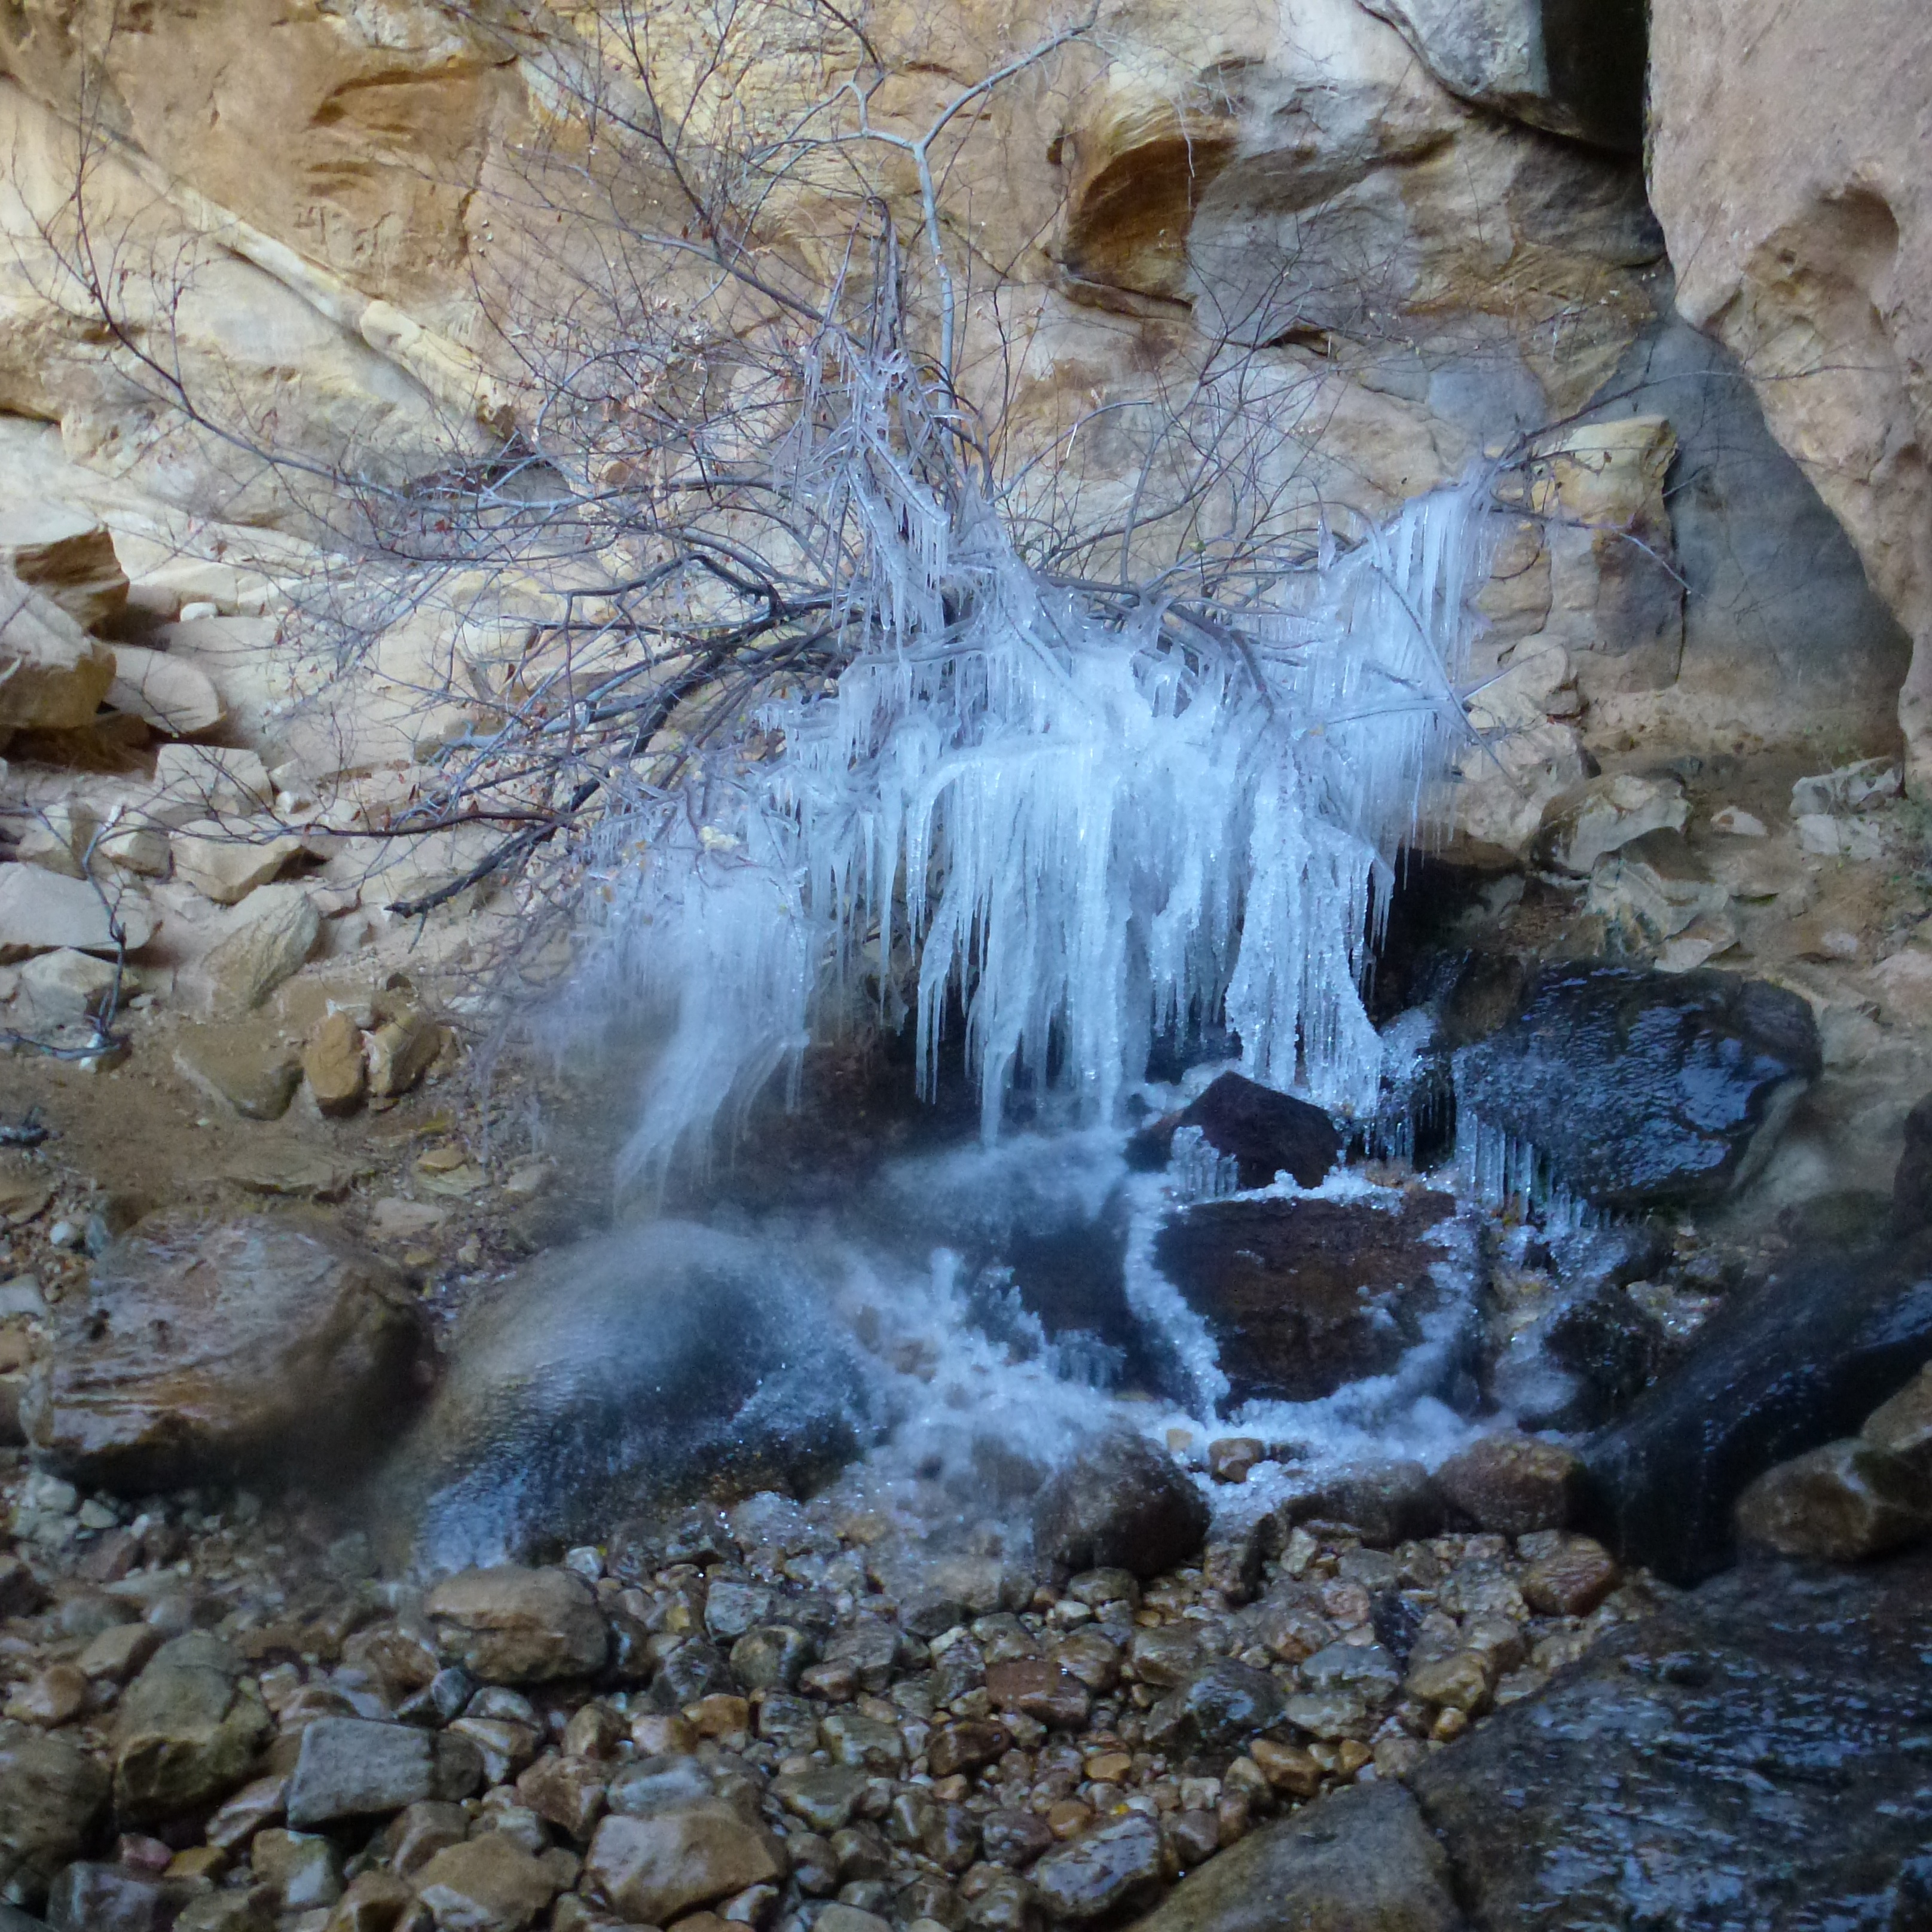
water, rock, waterfall, wilderness, formation, stream, ice, body of water, geology, water feature, landform, geographical feature